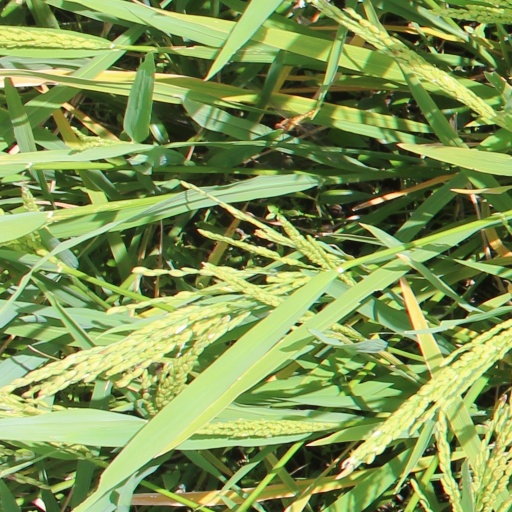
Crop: rice